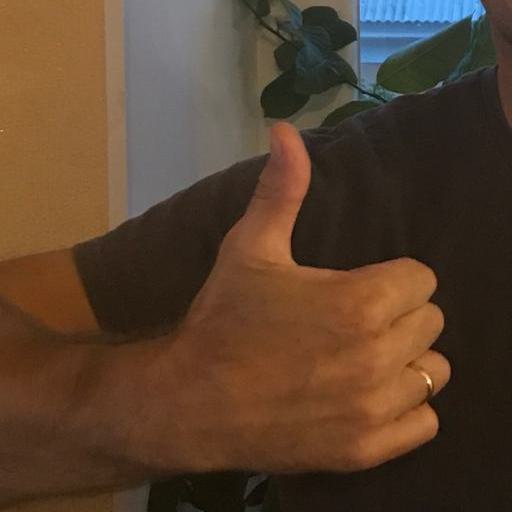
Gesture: like